Ludmilla (singer)

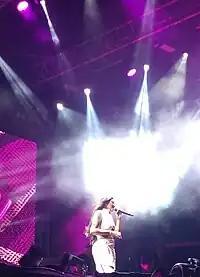
Ludmilla live in Angra dos Reis (2023)

The live version of the EP "Numanice" (2020), entitled "Numanice (Ao Vivo)", was released on 29 January 2021, featuring artists such as Thiaguinho, Bruno Cardoso and the group Vou pro Sereno. On 28 May, the singer released the first edition of the acoustic project "Lud Sessions" with rapper Xamã. The second part of the "Lud Sessions" project was released on 14 July and featured singer Gloria Groove. A live version featuring Groove was released on 23 December 2021.